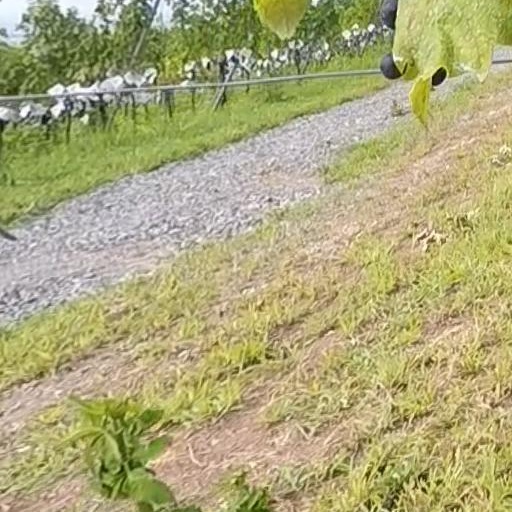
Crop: grape